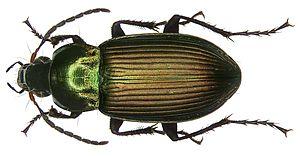
Poecilus cupreus est une espèce d'insectes coléoptères de la famille des Carabidae.